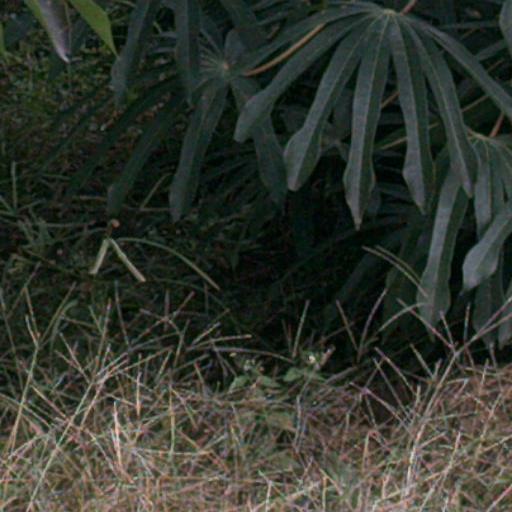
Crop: cassava